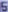
Number: 5